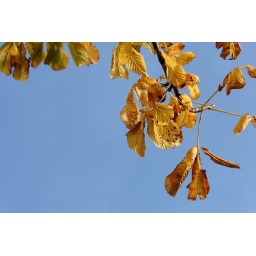
I like the gold against the clear blue sky